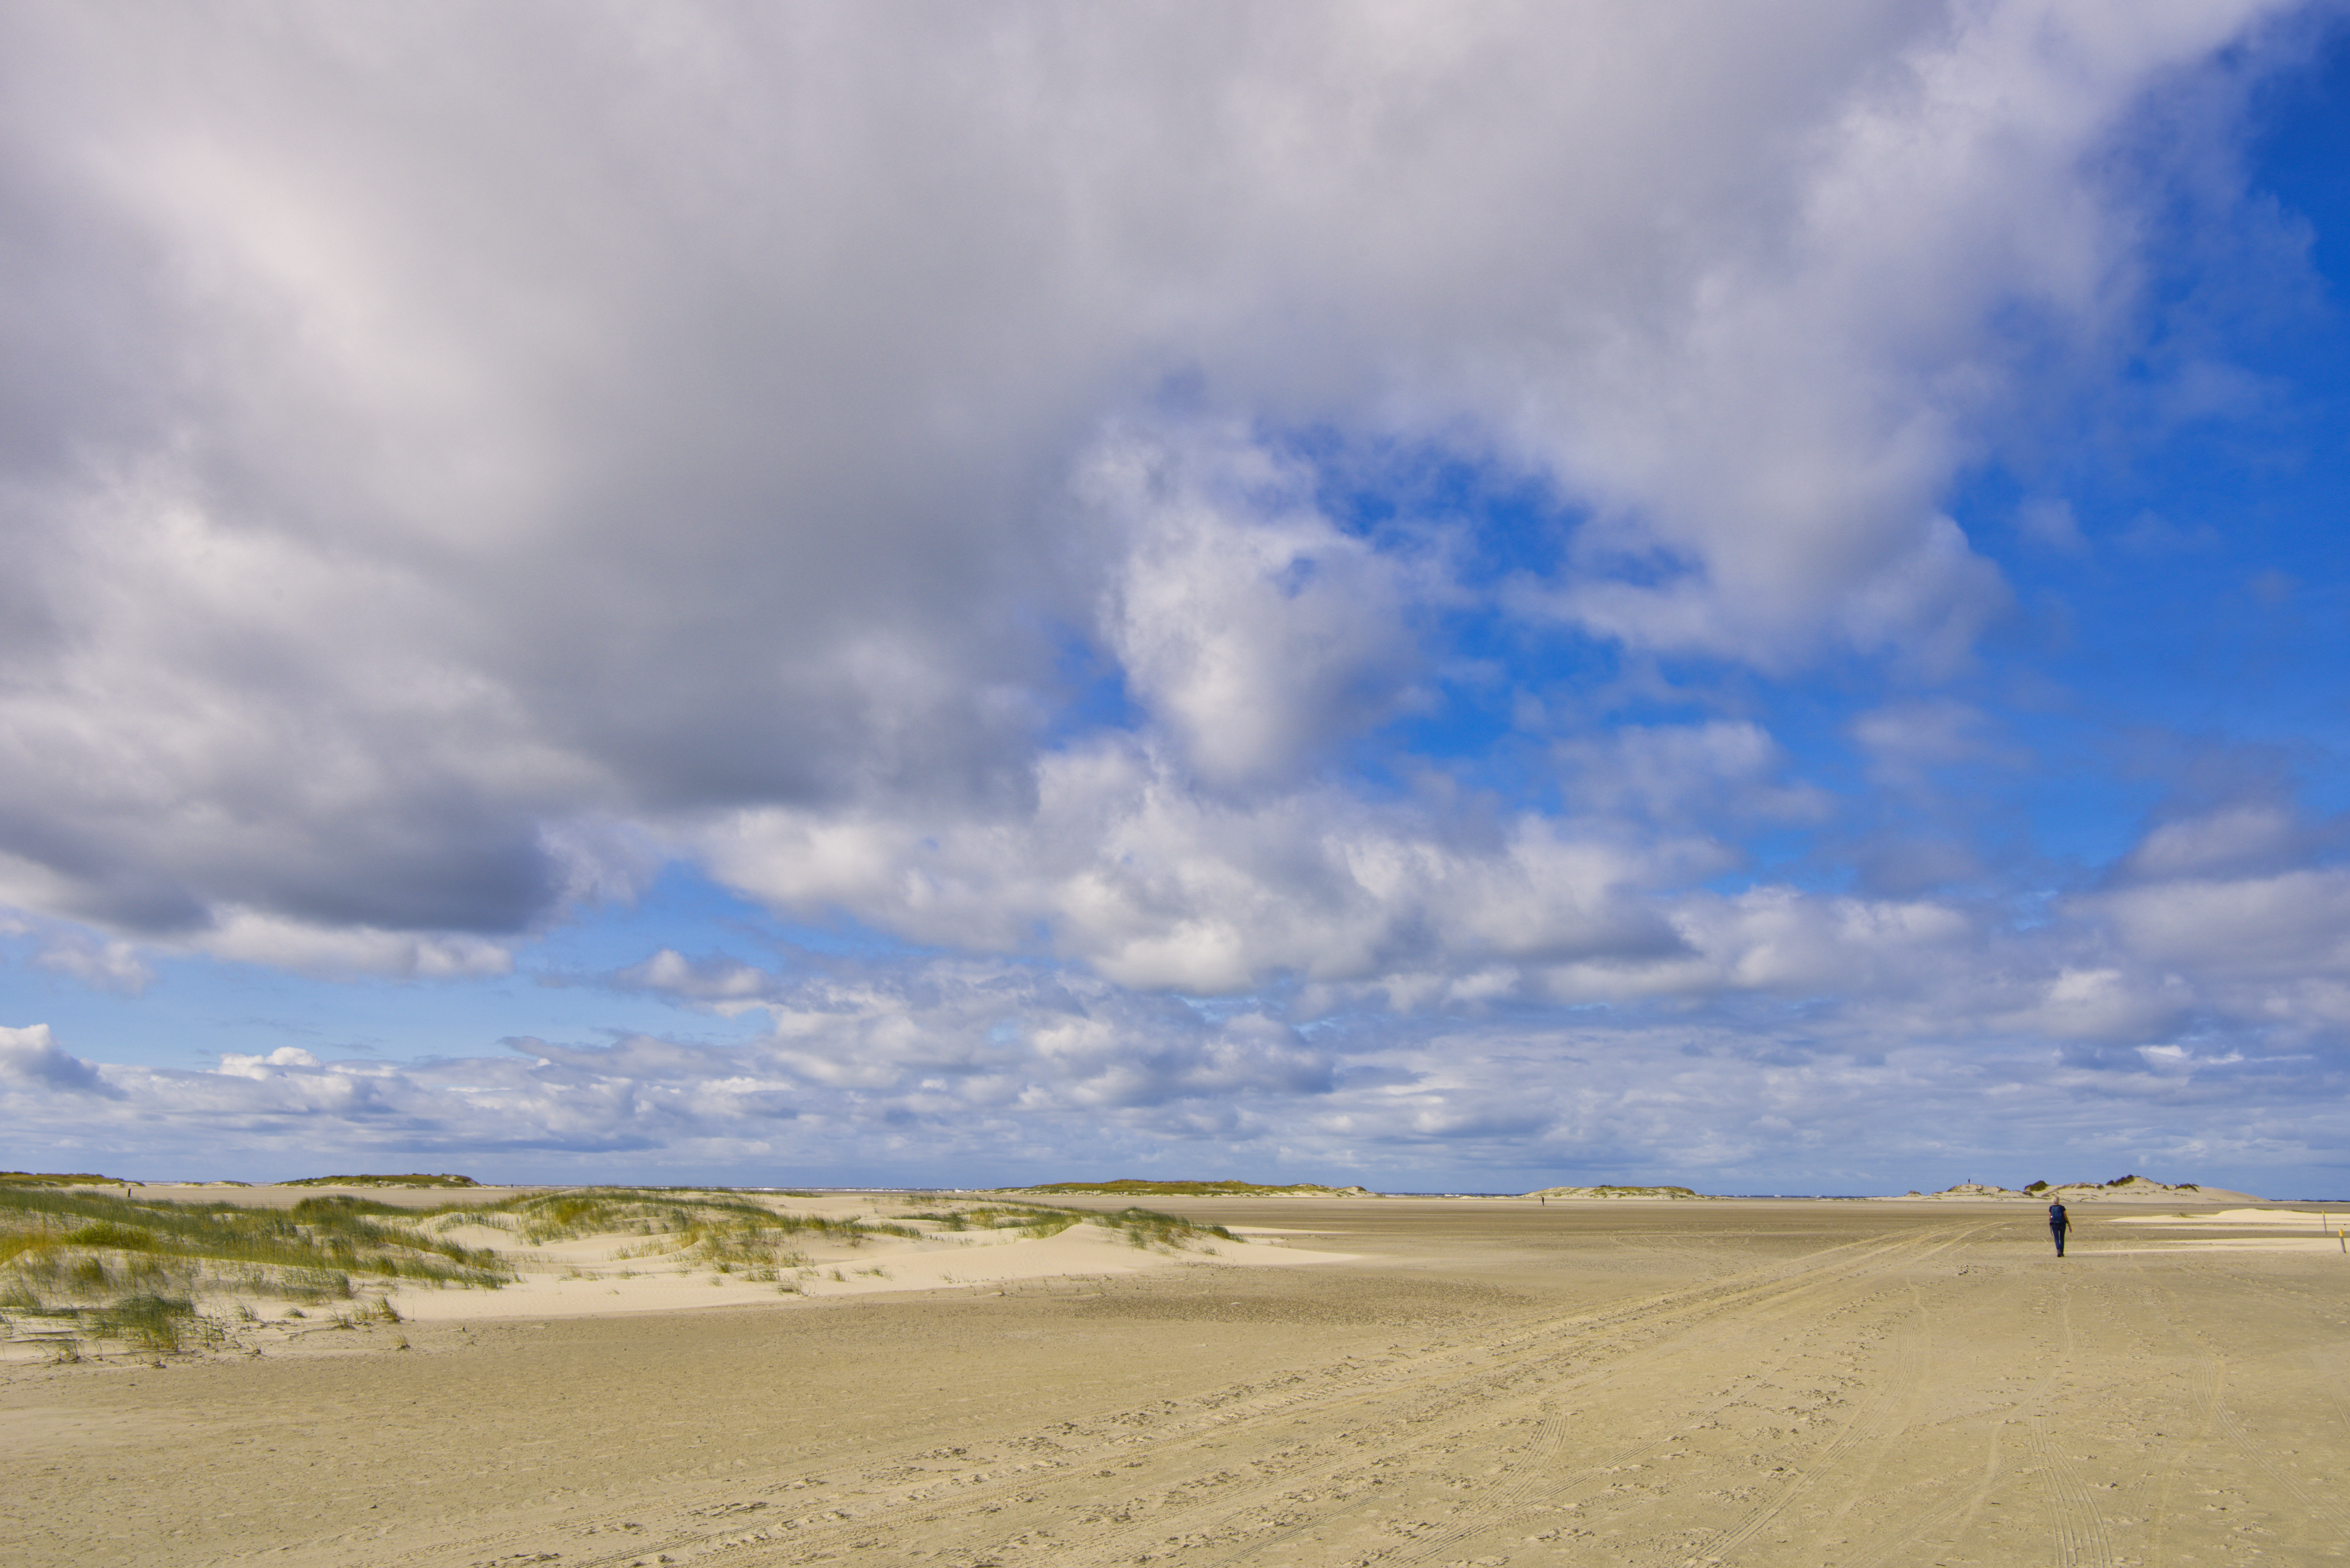
dutch, sky, sand, cloud, natural environment, blue, daytime, sea, beach, horizon, ecoregion, ocean, landscape, cumulus, coast, dune, tree, aeolian landform, vacation, plain, summer, wind, meteorological phenomenon, desert, coastal and oceanic landforms, wave, steppe, hill, road, bay, terrain, tourism, wind wave, grassland